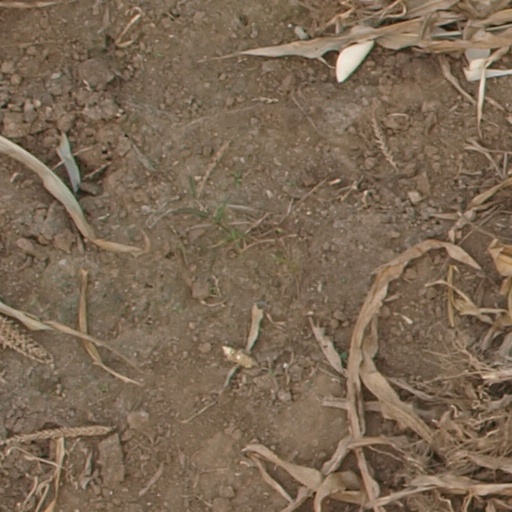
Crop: maize; corn